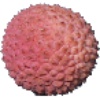
Label: Lychee 1